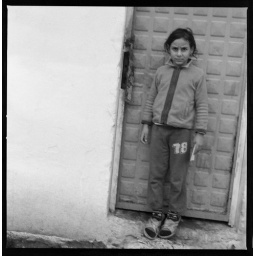
a young gypsy girl stands by the door ... outside her home, on outskirts of Berat, Albania